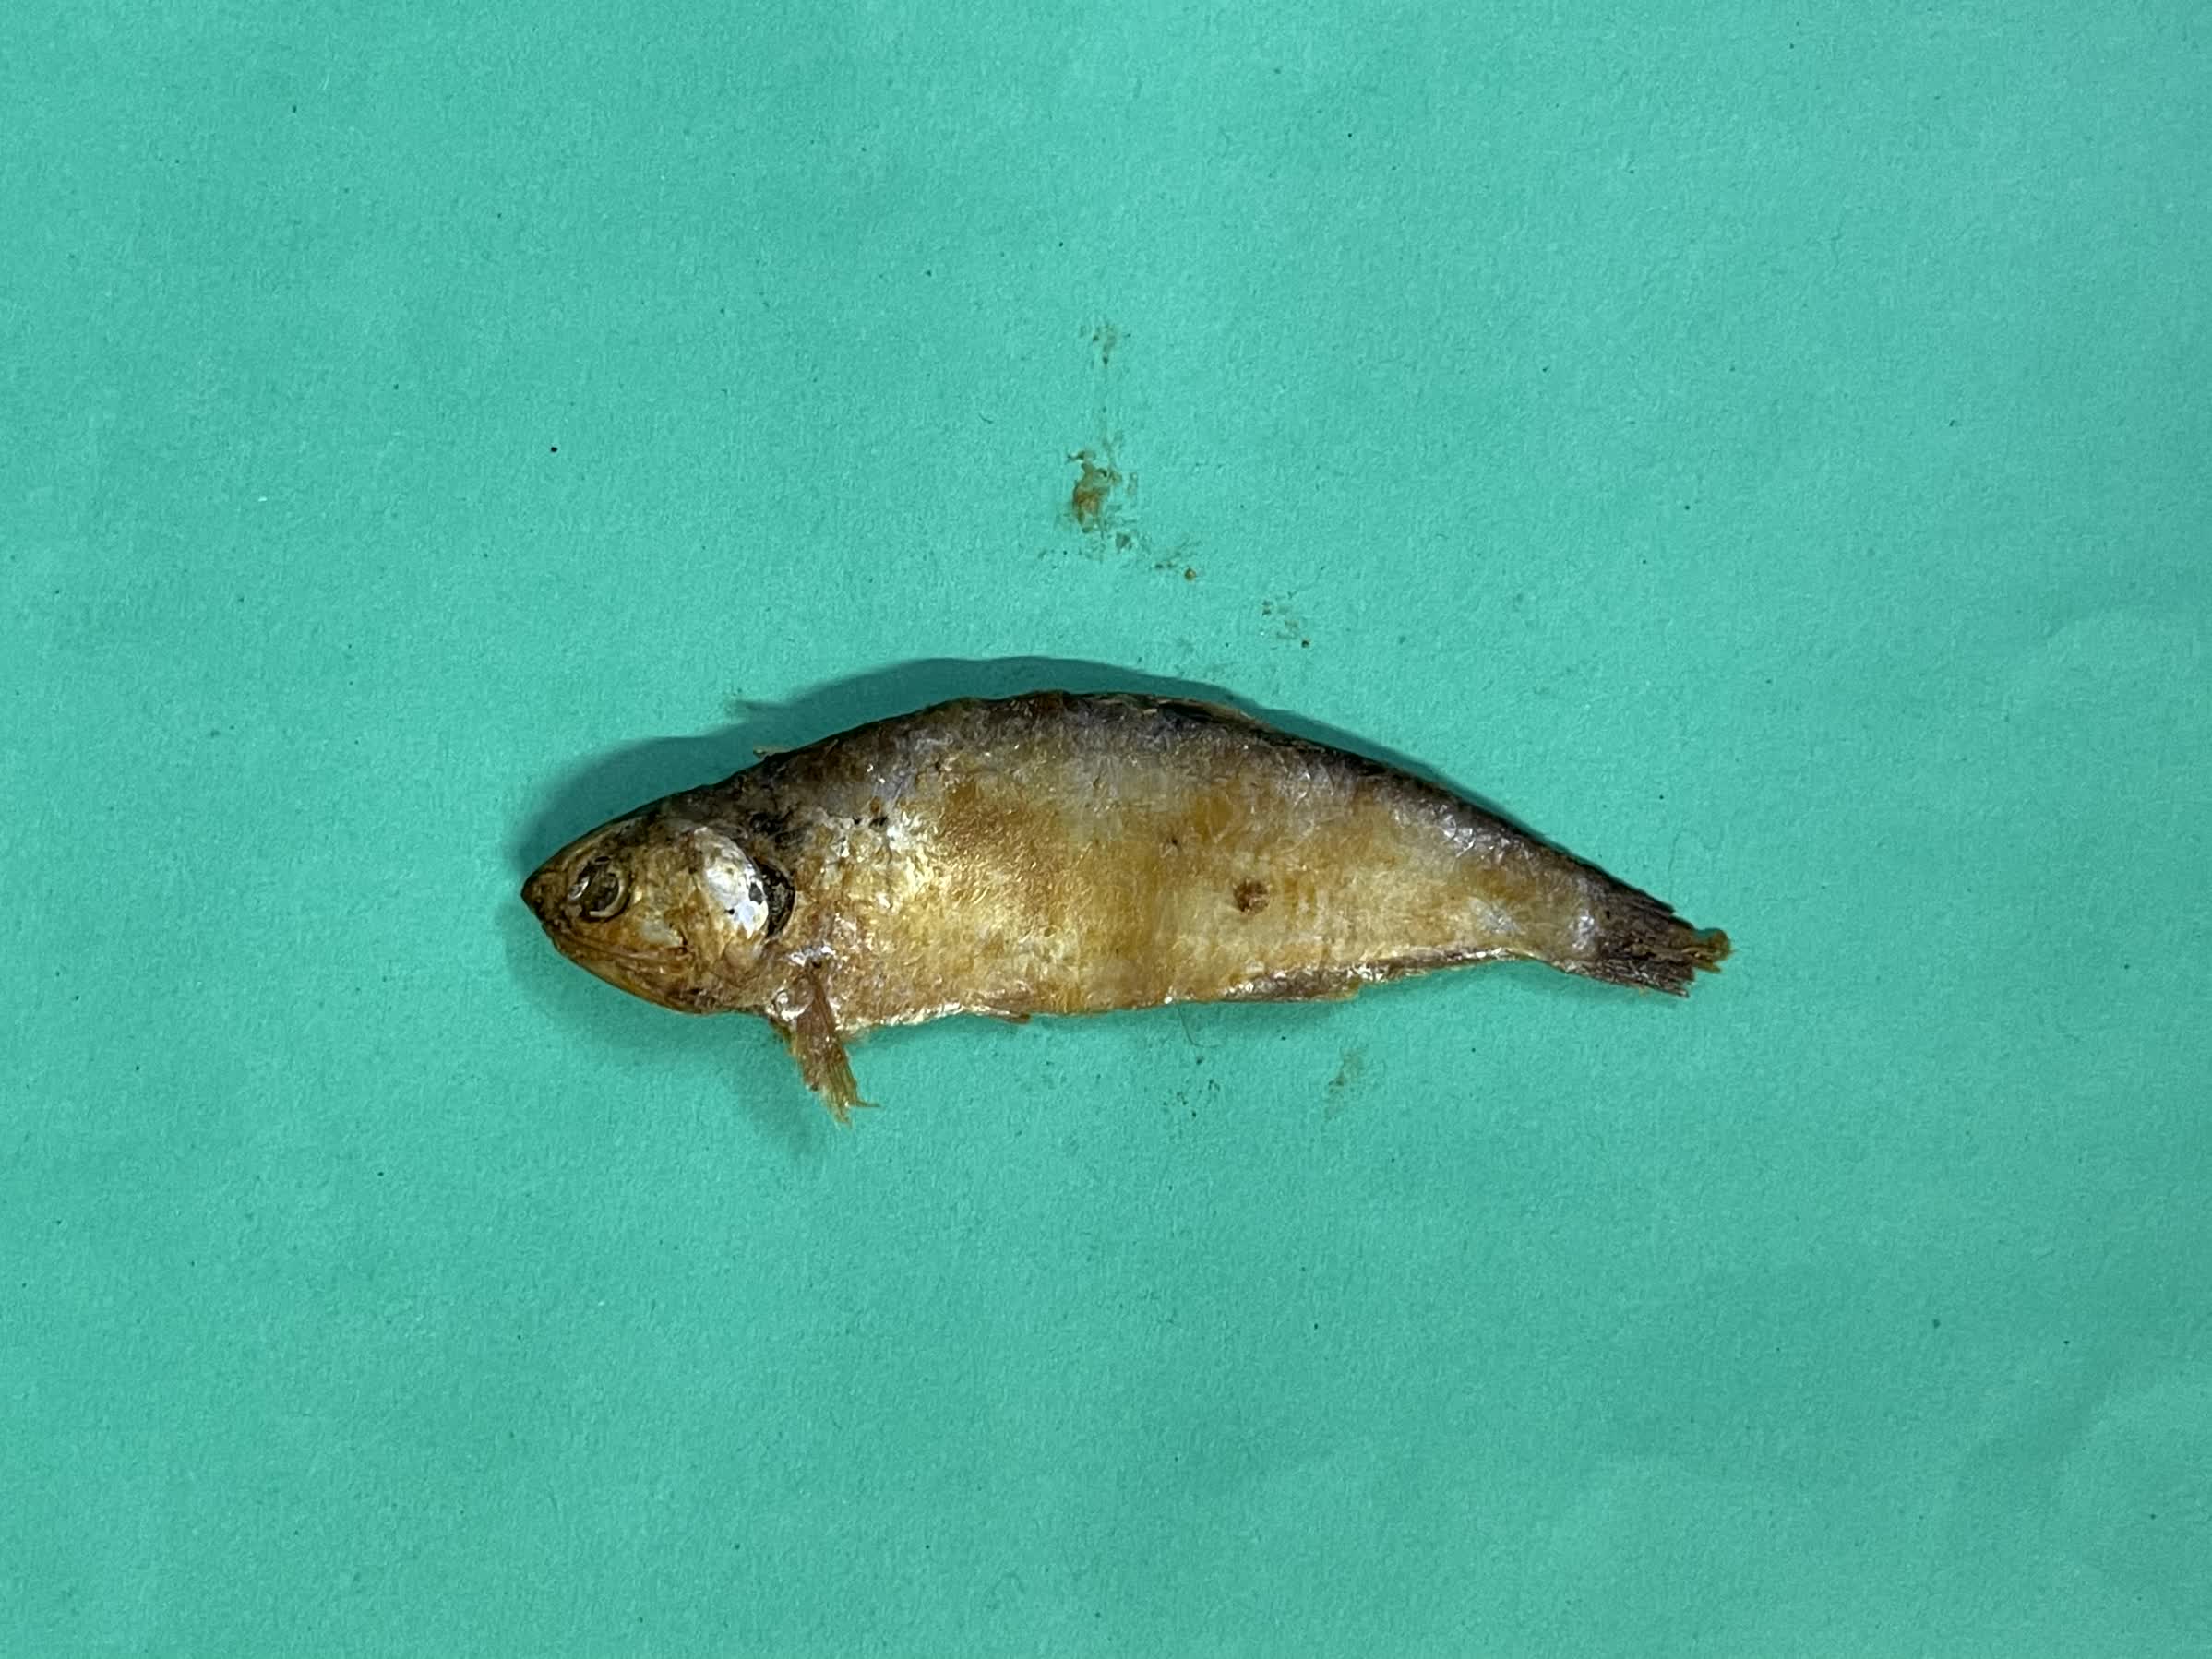
Species: Bashpata